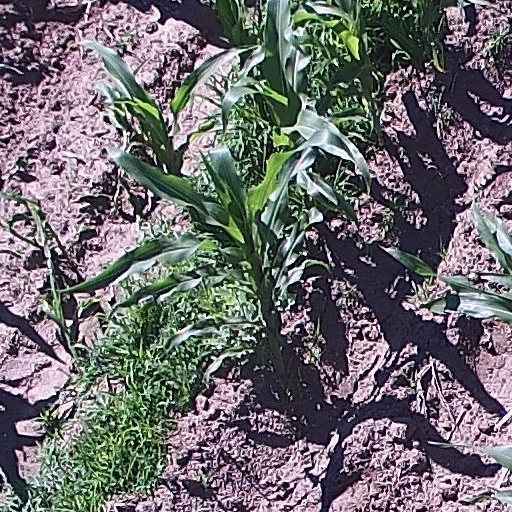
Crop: maize; corn